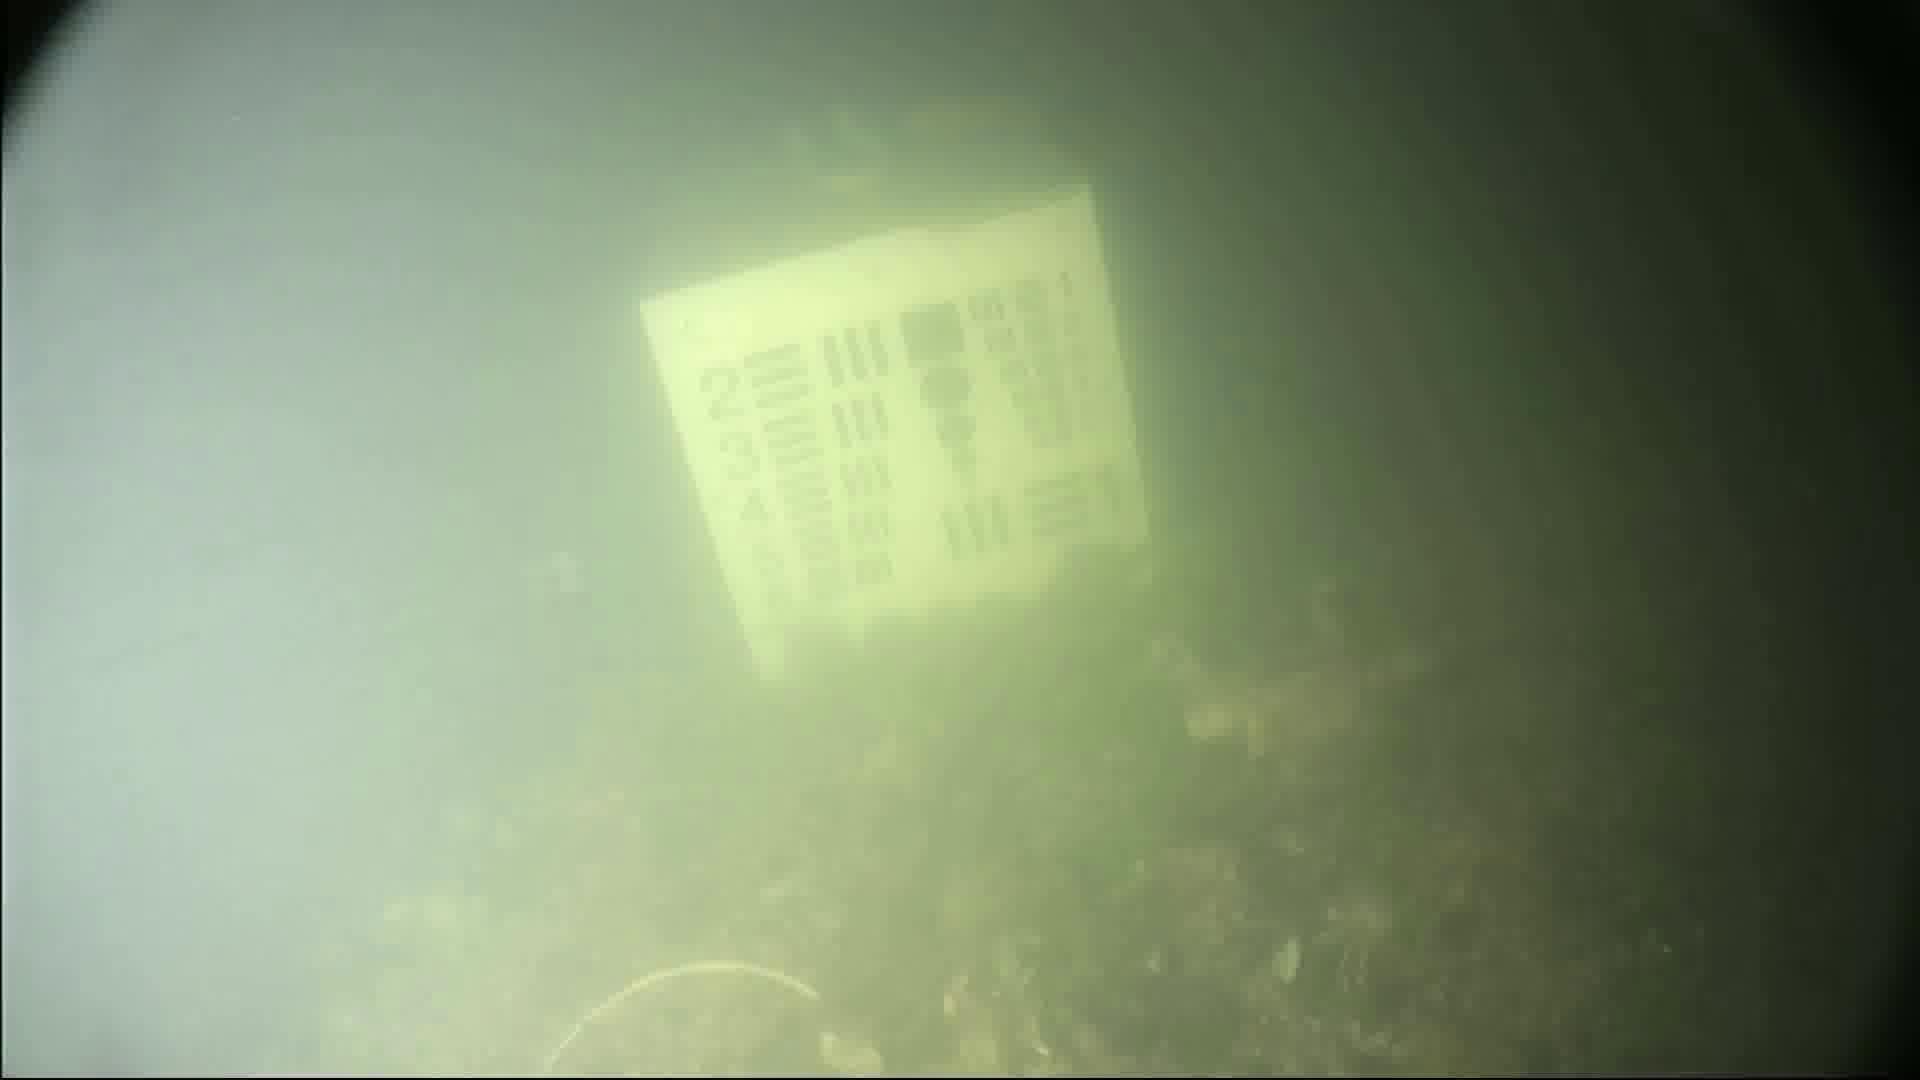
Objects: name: crab